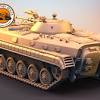
Label: BMP-2